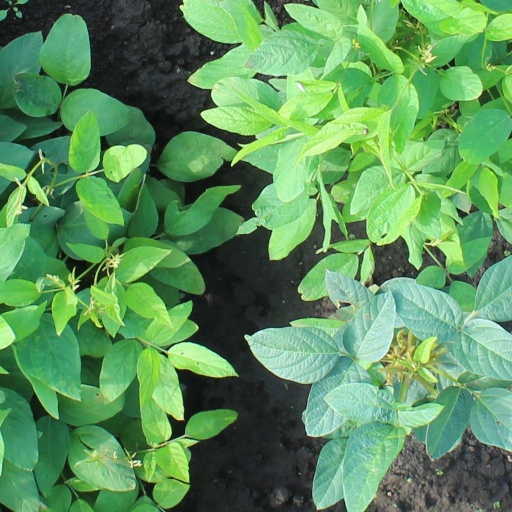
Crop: soybean